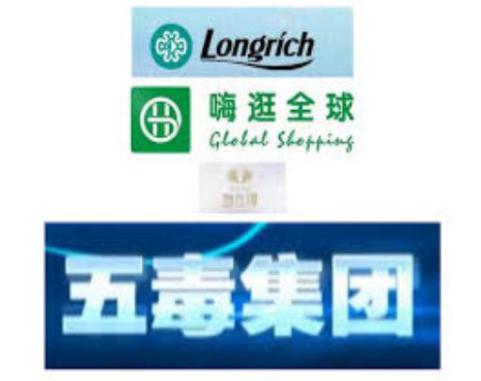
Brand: longrich
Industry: Necessities